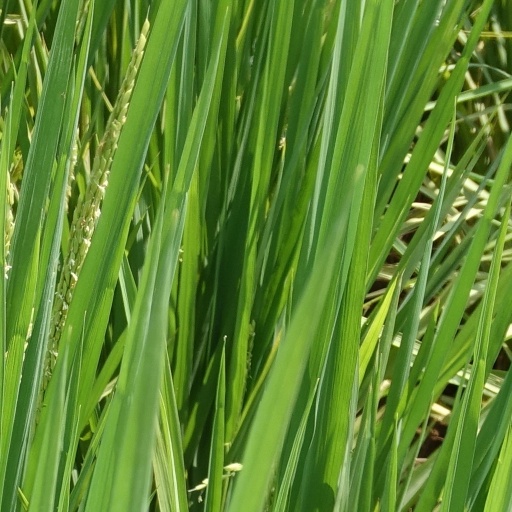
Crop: rice